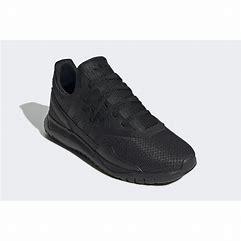
Brand: Adidas
Model: Originals Flex